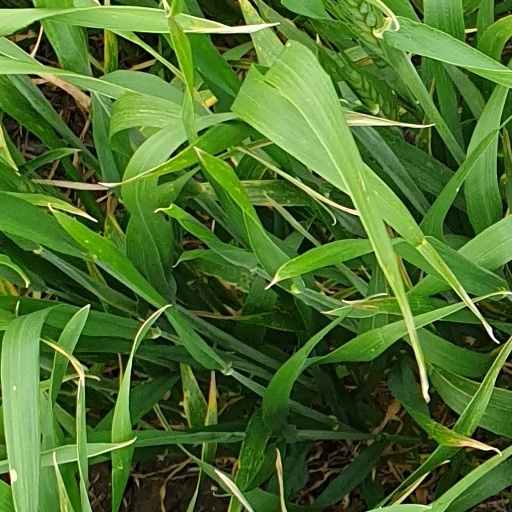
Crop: wheat